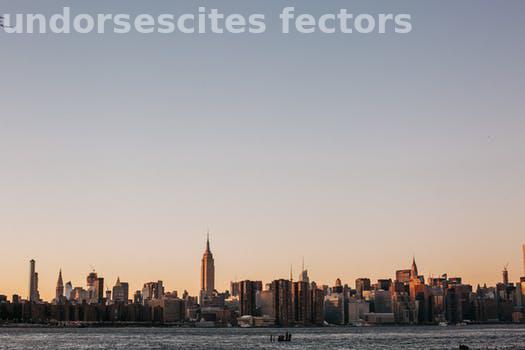
Label: Watermark